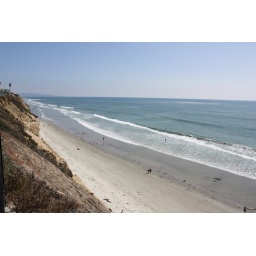
View of the Pacific Ocean from the patio of our rented beach house in Solana Beach, CA.